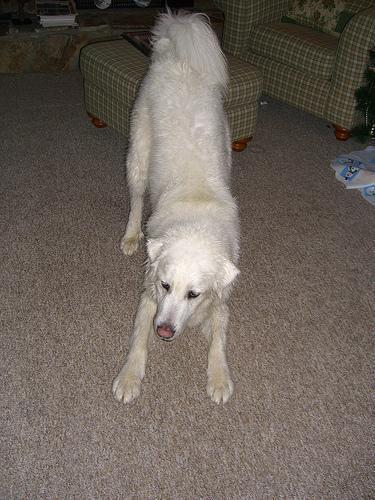
Great_Pyrenees